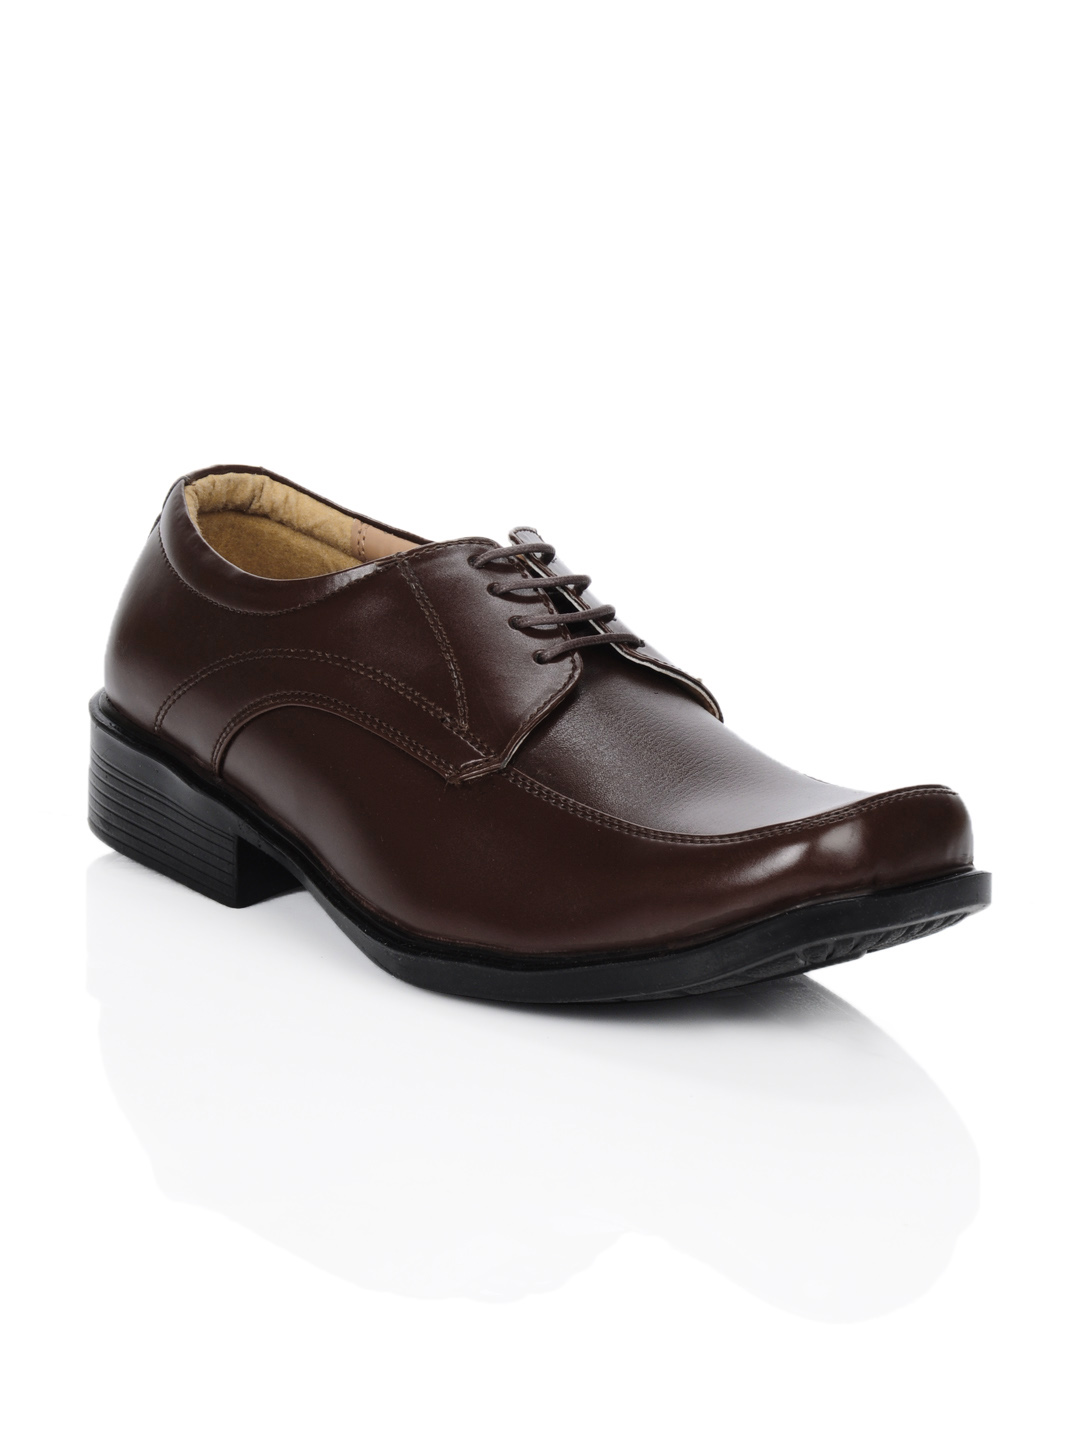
Bata Men Remo Brown Formal Shoes
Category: Footwear / Shoes / Formal Shoes
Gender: Men
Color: Brown
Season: Summer 2012
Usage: Formal